Selinunte

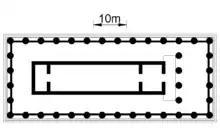
Plan of Temple F

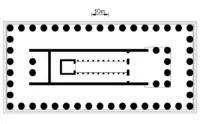
Plan of Temple G

Temple F, the oldest and smallest of the three, was built between 550 and 540 BC on the model of Temple C. Of the temples it has been the most severely spoliated. Its peristyle was 24.43 x 61.83 metres on a 6 x 14 column pattern (each 9.11 metres high), with stone screens (4.7 metres high) in the space between the columns, with false doors painted in with pilasters and architraves – the actual entrance was at the east end. It is not clear what the purpose of these screens, which are unique among Greek temples, was. Some think they were intended to protect votive gifts or to prevent particular rites (Dionysian Mysteries?) being seen by the uninitiated. Inside, there is a portico containing a second row of columns, a pronaos, a naos, and an adyton in single long, narrow structure (an archaic characteristic).